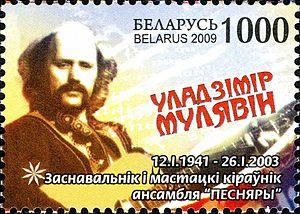
Vladimir Mouliavine, né le 12 janvier 1941 à Sverdlovsk et mort le 26 janvier 2003 à Moscou, est un chanteur soviétique et biélorusse. Il est leader du groupe Pesniary en 1962- 2002.